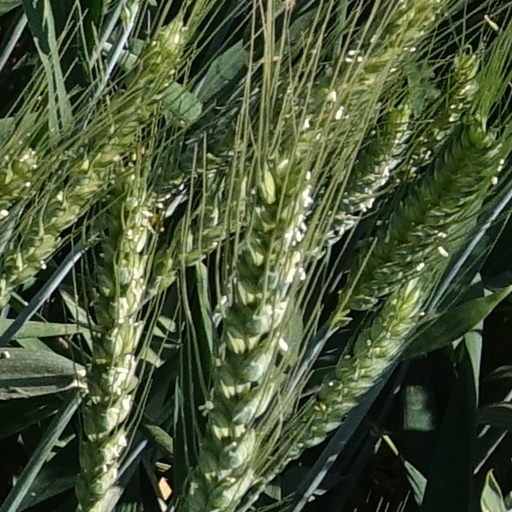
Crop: wheat